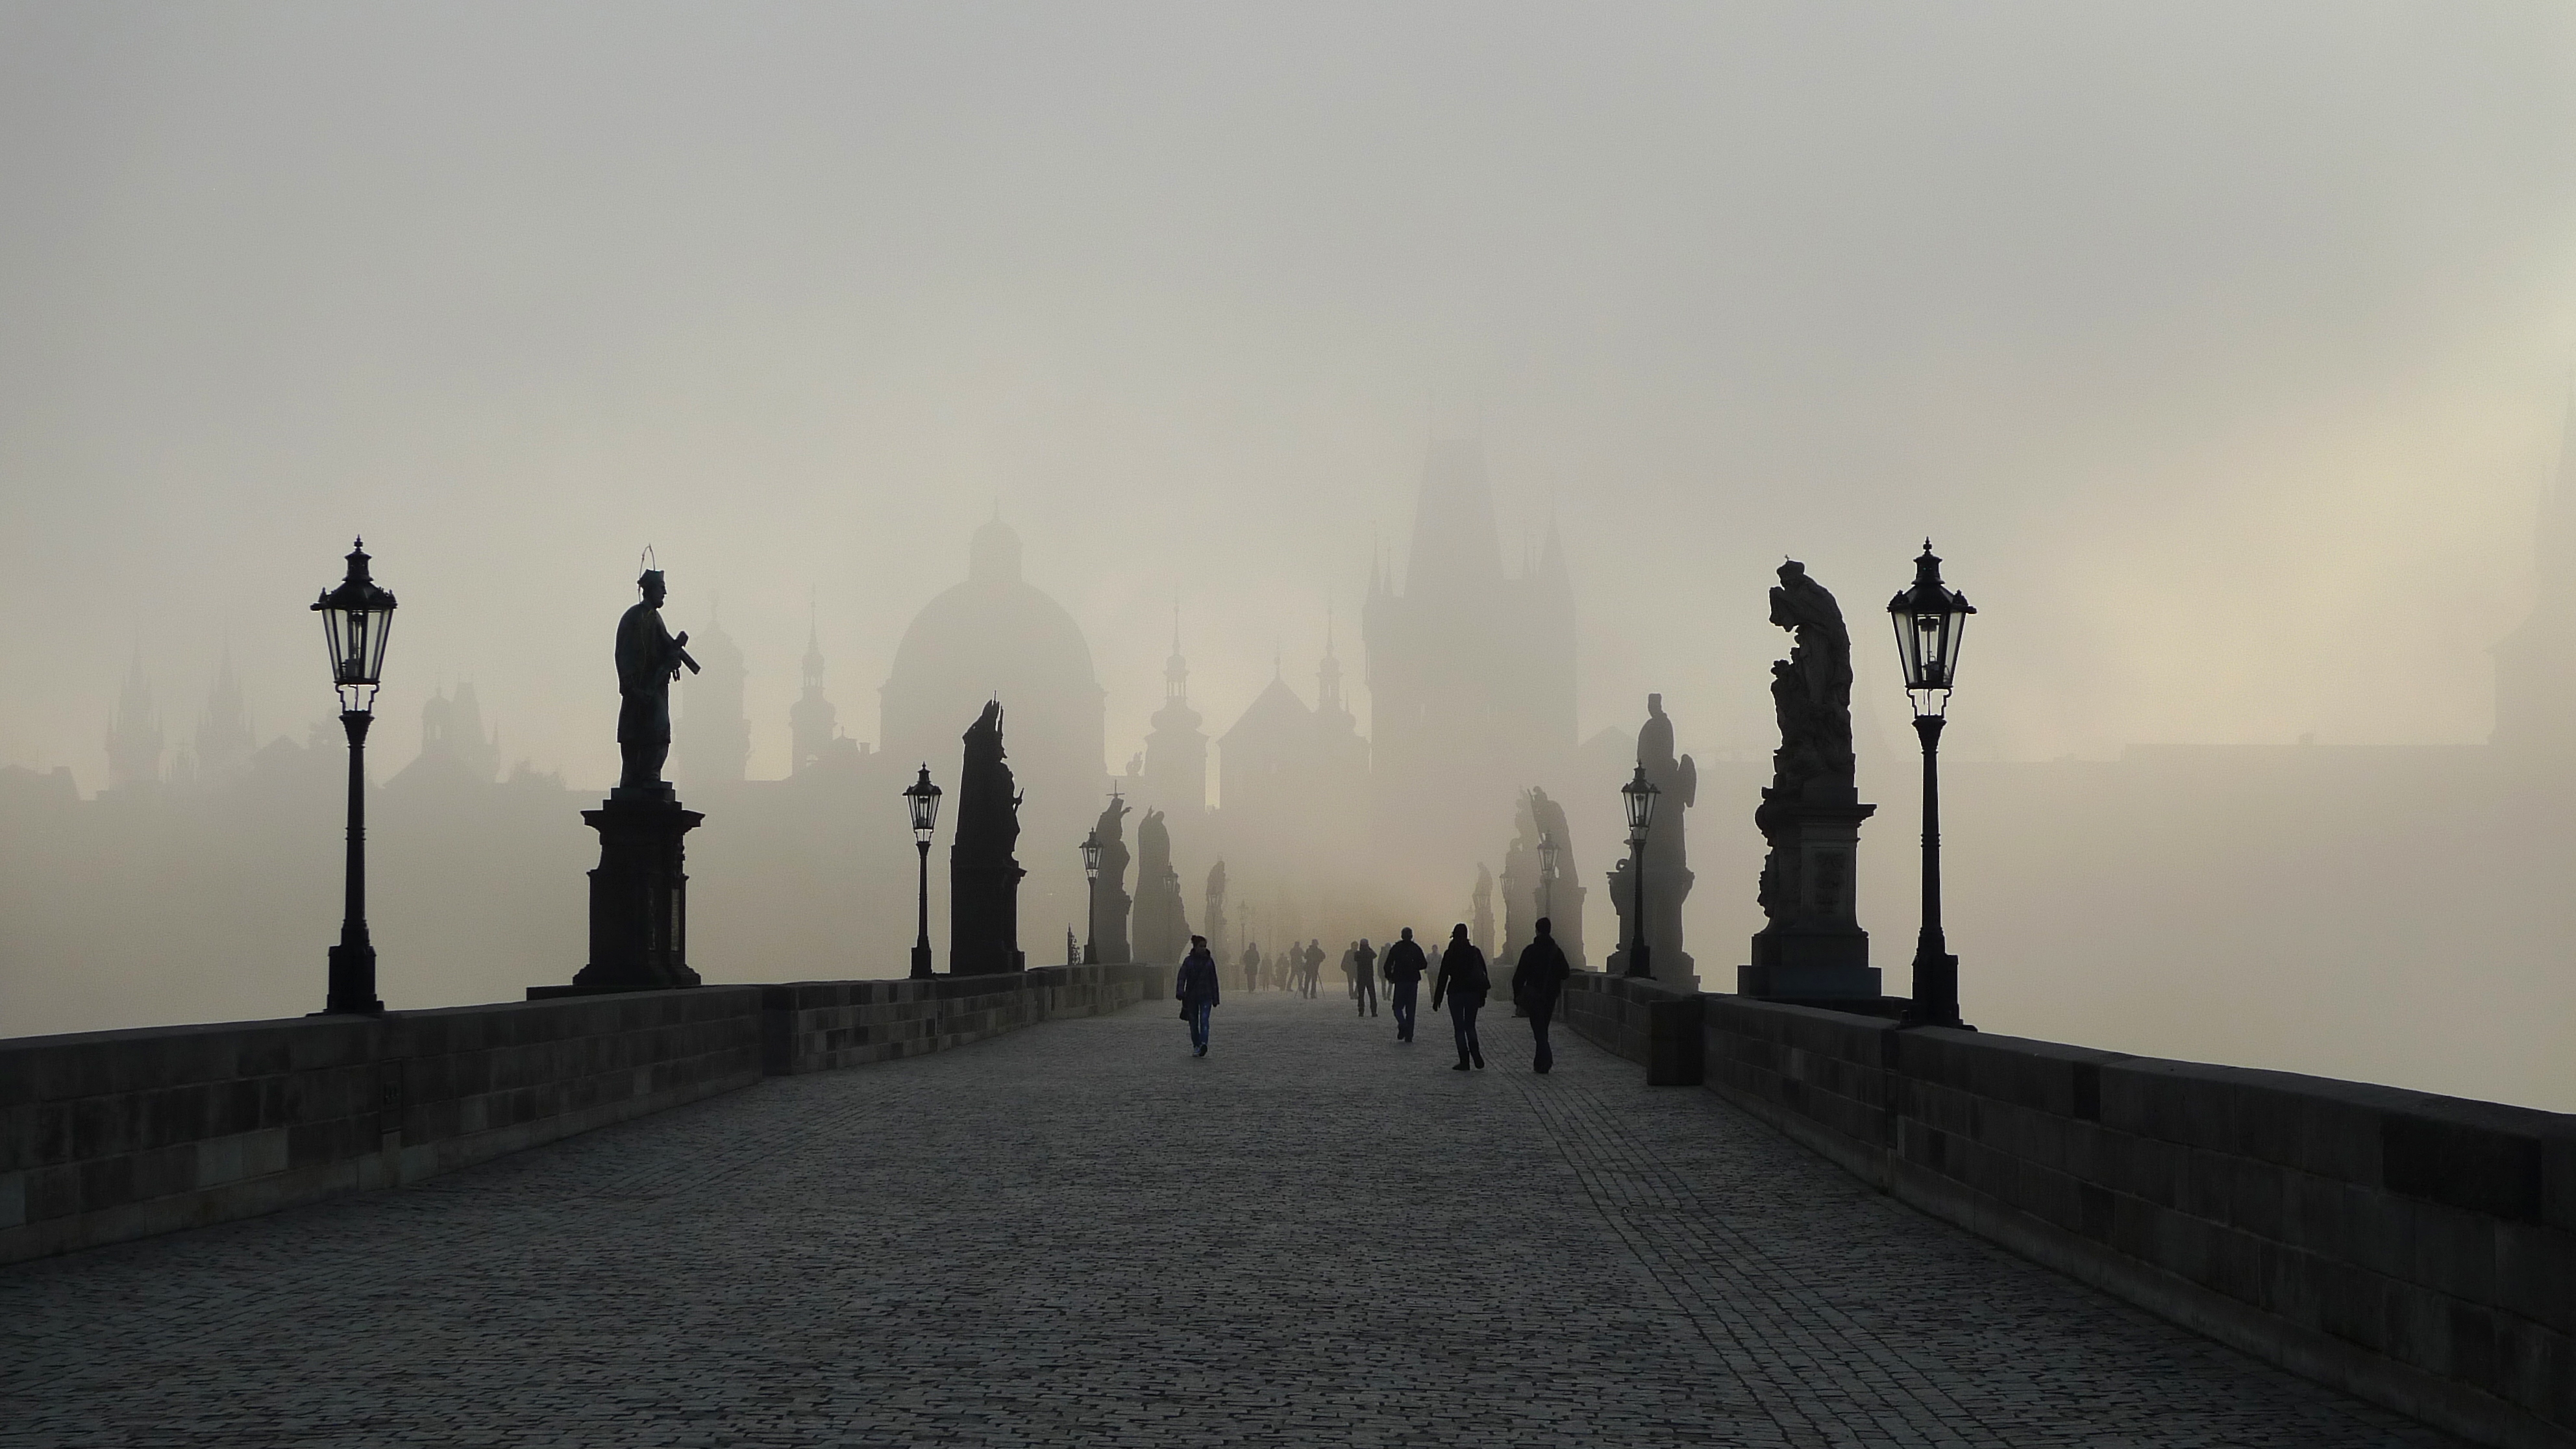
horizon, silhouette, winter, light, cloud, fog, sunrise, sunset, mist, morning, dawn, monument, travel, dusk, statue, evening, reflection, tower, weather, shadow, haze, landmark, darkness, prague, temple, spires, lowlight, praga, shape, czech, bohemia, cesko, praha, praag, prag, karluvmost, charlesbridge, atmospheric phenomenon